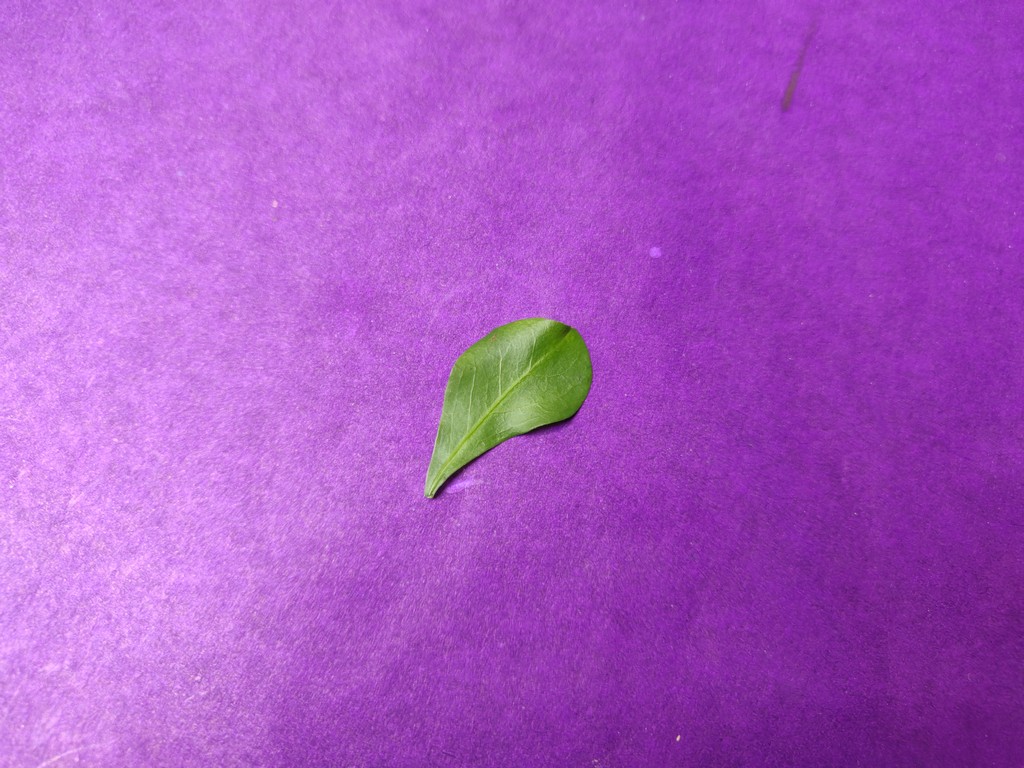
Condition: Healthy
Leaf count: single
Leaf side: front